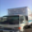
Label: truck